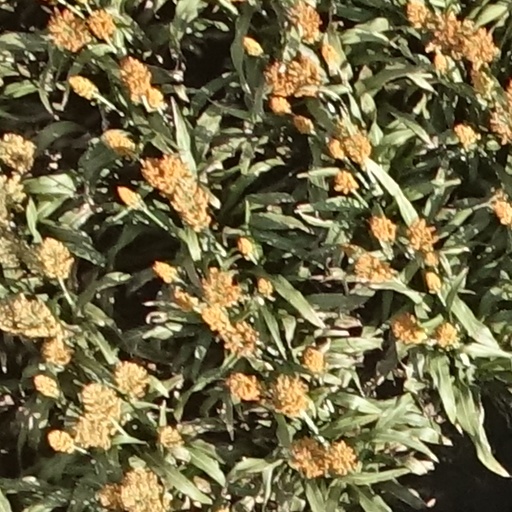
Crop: sorghum